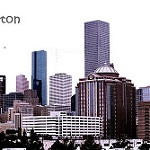
Label: buildings